Microscopic scale

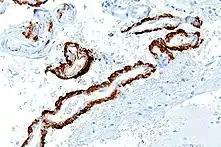
A very high magnification microscopic view of the exact same slide, zooming in on the brown staining caused by amyloid beta in senile plaques, contributing to symptoms of Alzheimer's disease.

Coherent microscopic patterns discovered in chemical systems support ideas of the resilience of certain substances against entropic environments. This research is being utilised to inform the productions of solar fuels, and the improvement of renewable energy.